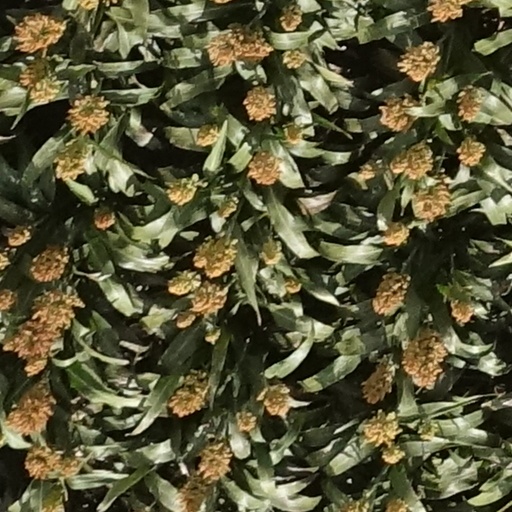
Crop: sorghum